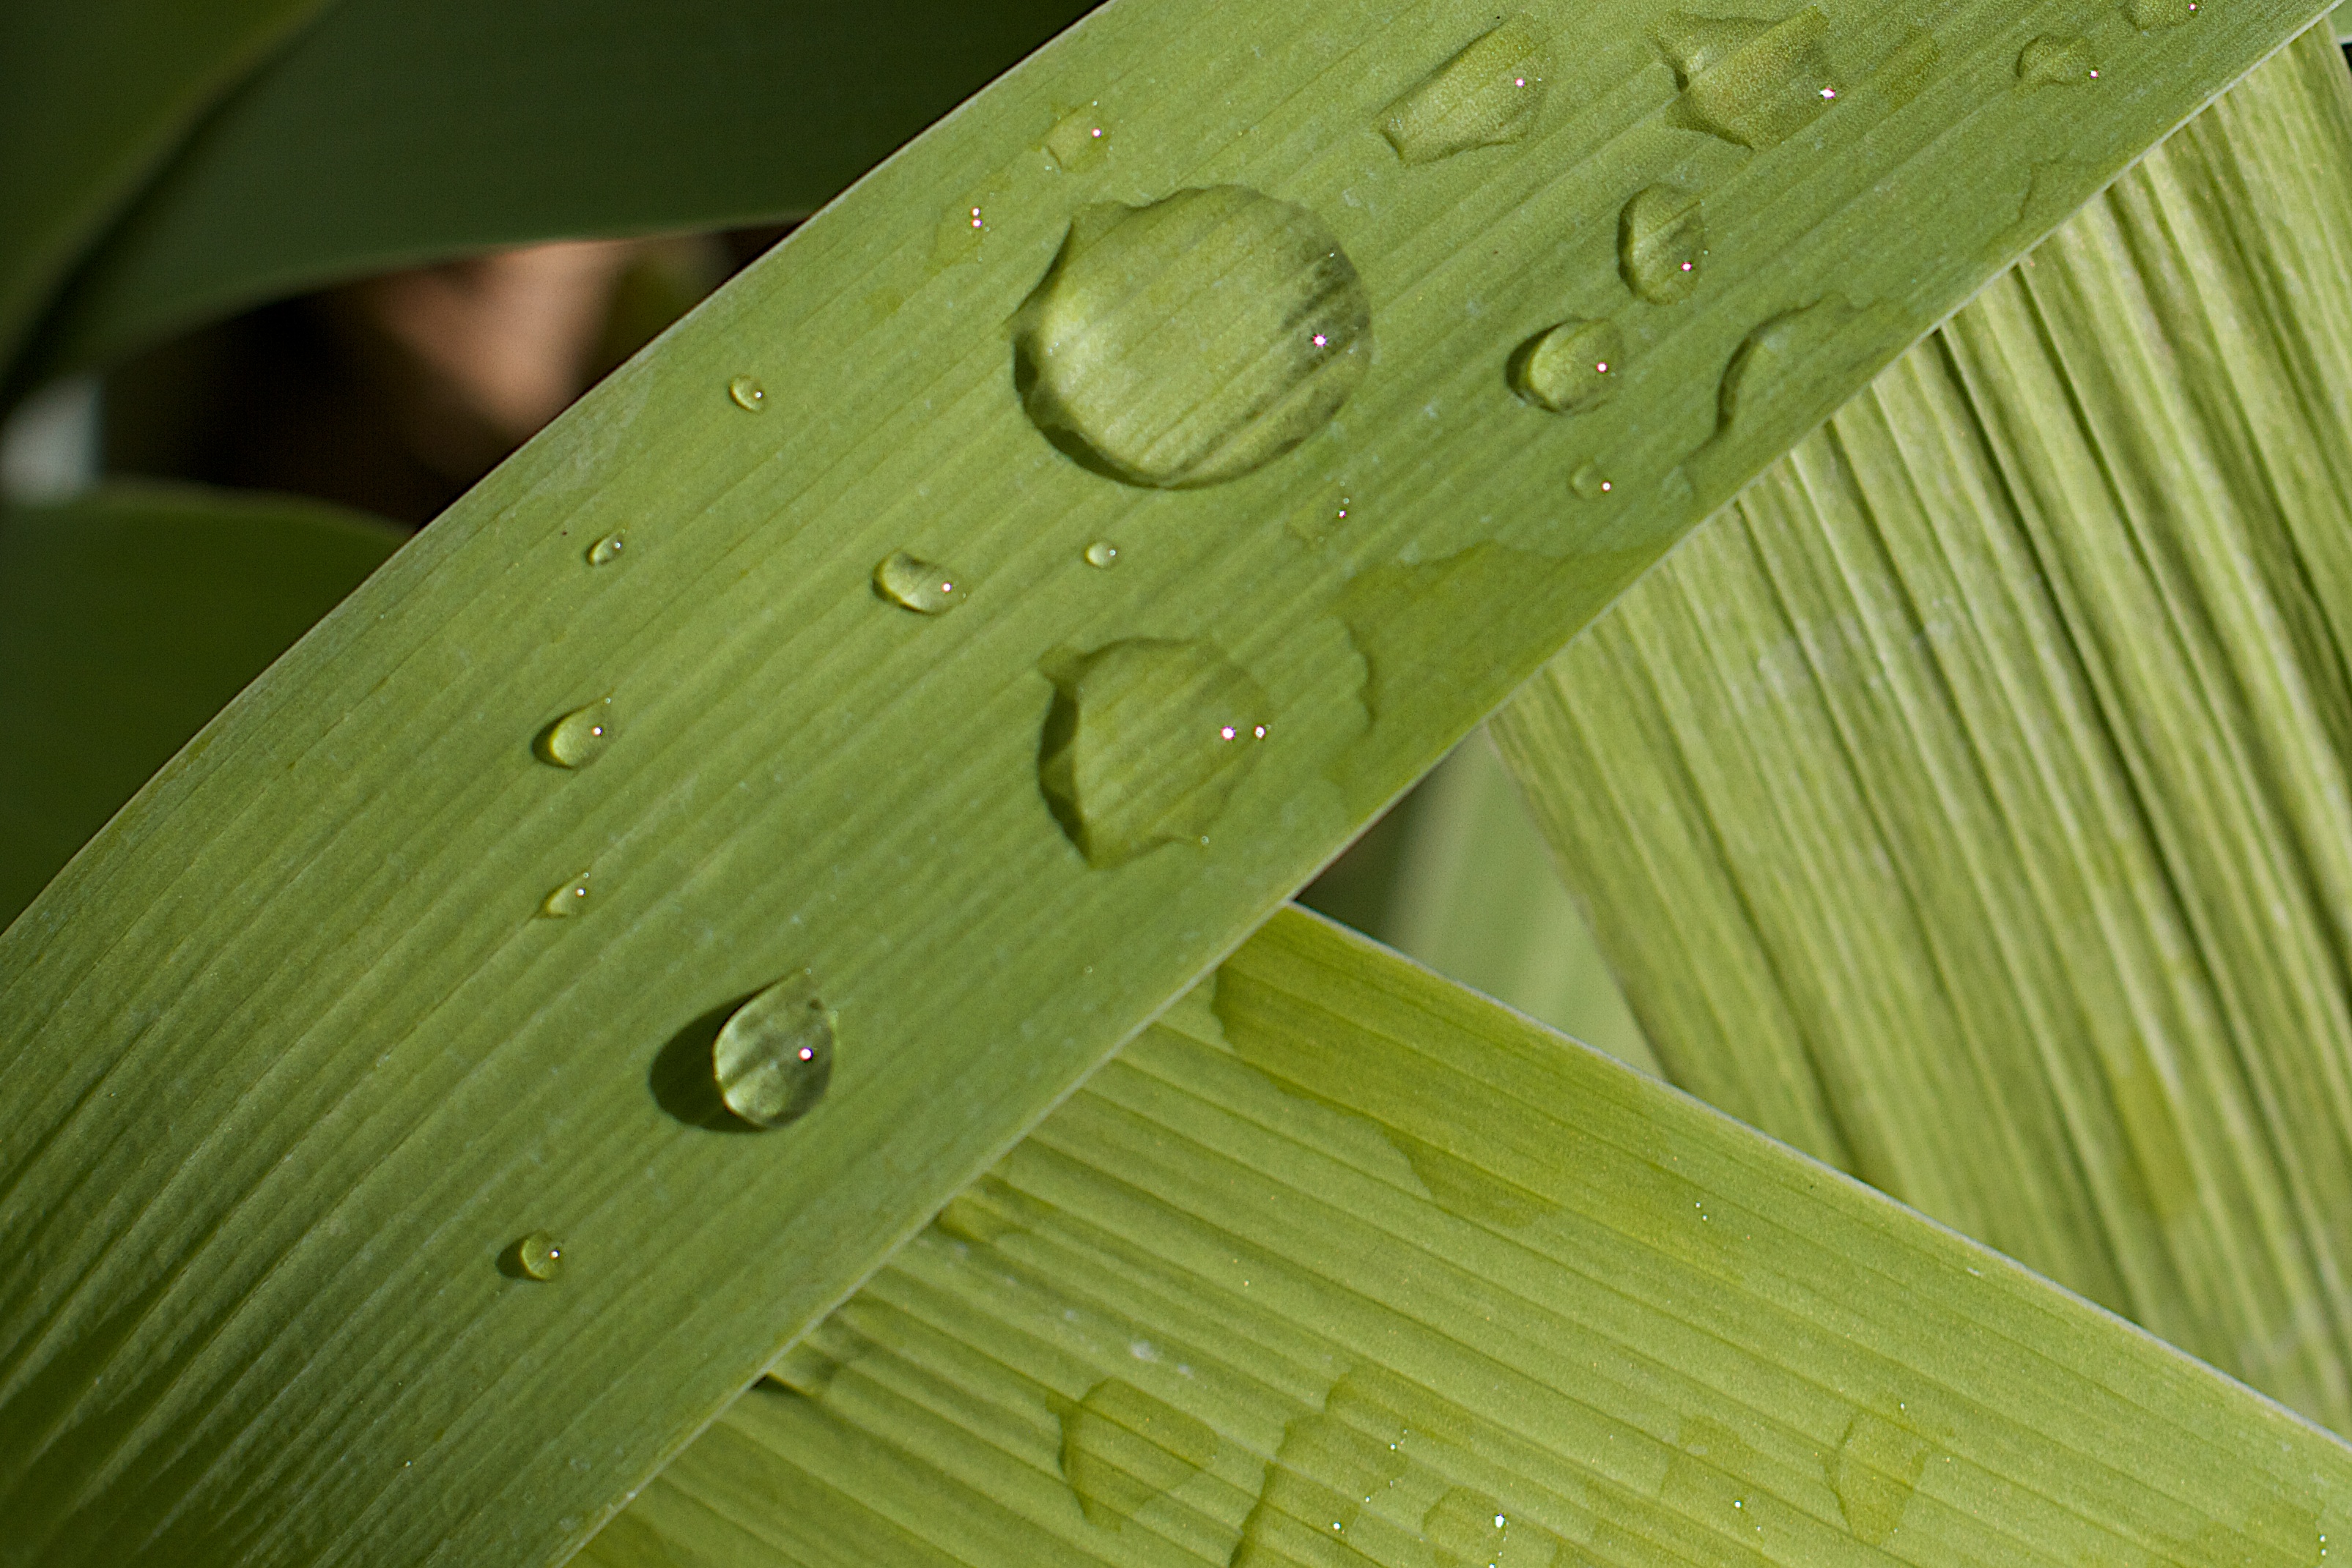
water, drop, plant, leaf, flower, green, produce, close up, banana leaf, macro photography, grass family, plant stem, land plant